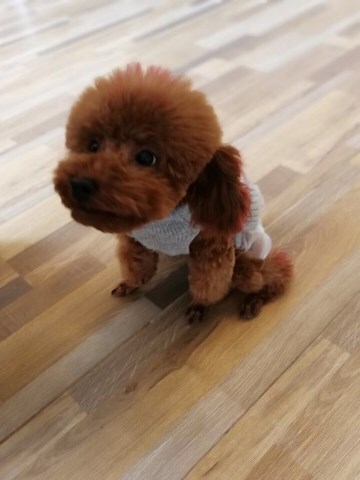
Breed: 7449-n000128-teddy